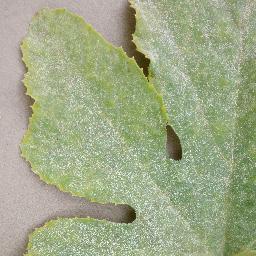
Label: Squash___Powdery_mildew